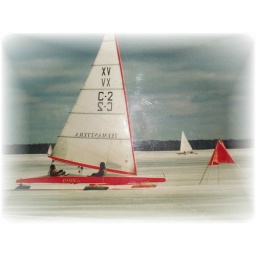
Dinsdagavond Clubavond Deze keer over ijszeilen door Bouw van Wijk.